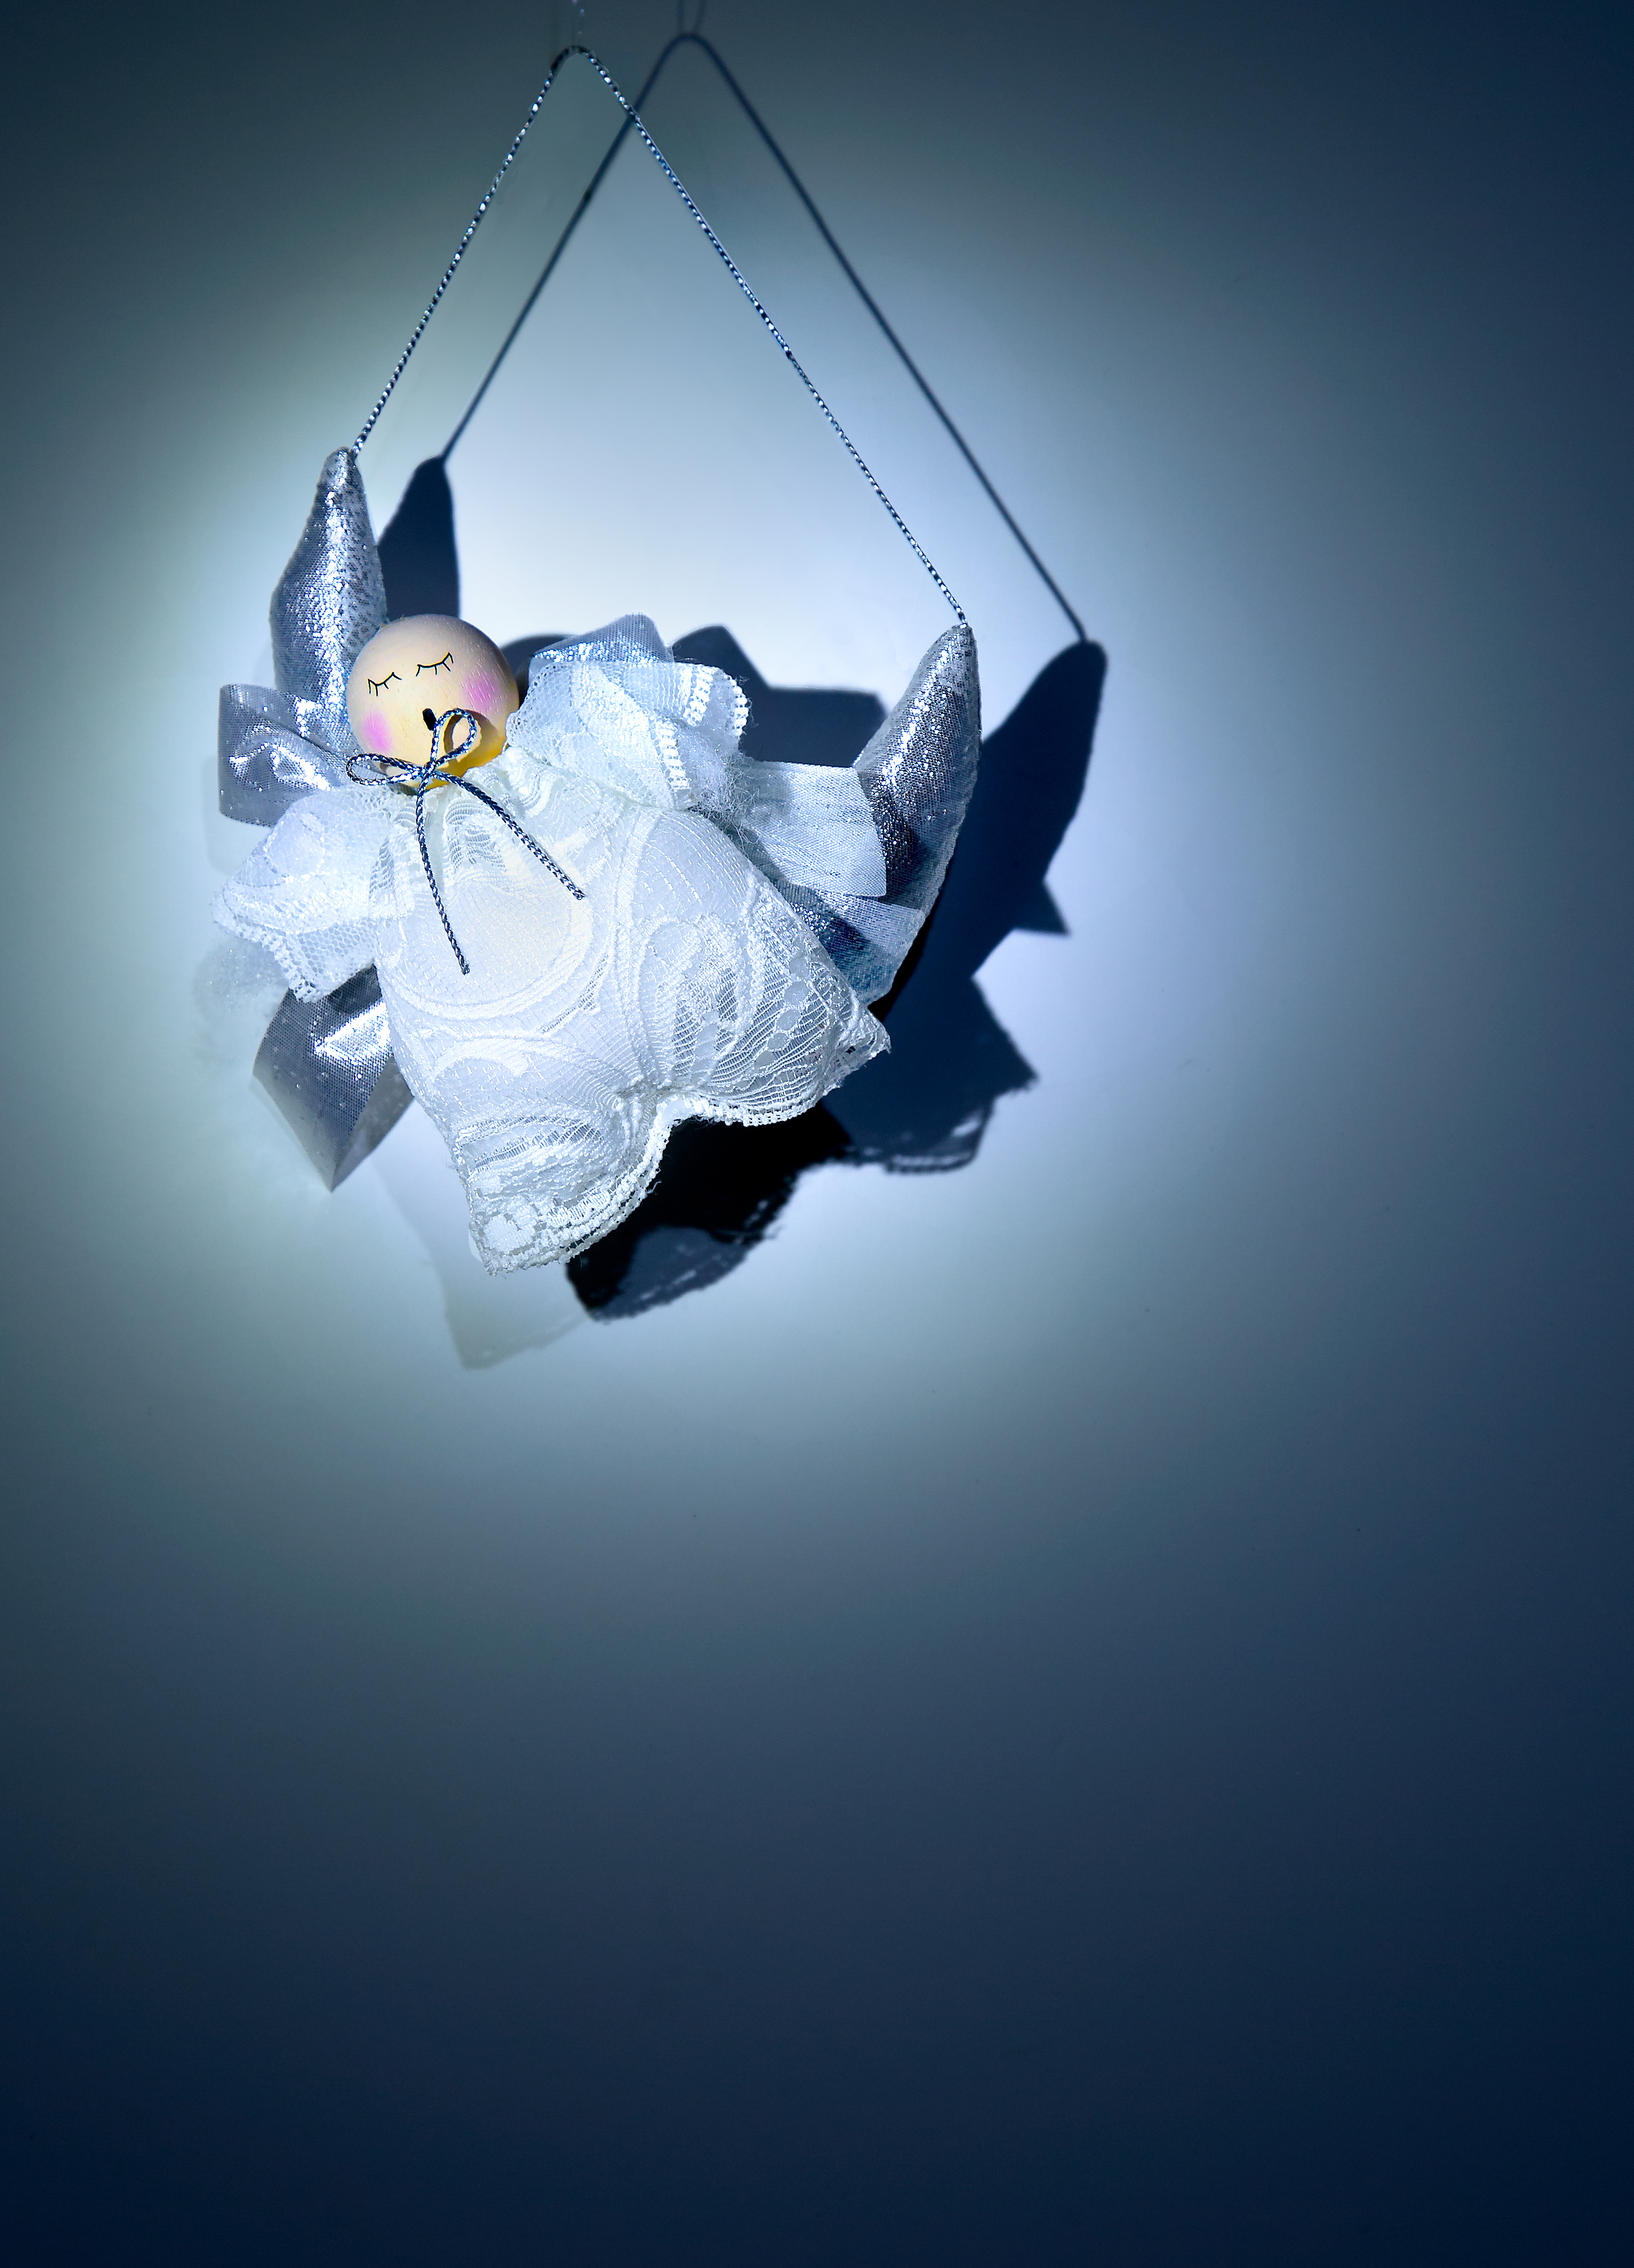
hand, light, dark, shadow, blue, object, monochrome, christmas, ornament, angel, illustration, screenshot, msh1213, msh121314, computer wallpaper